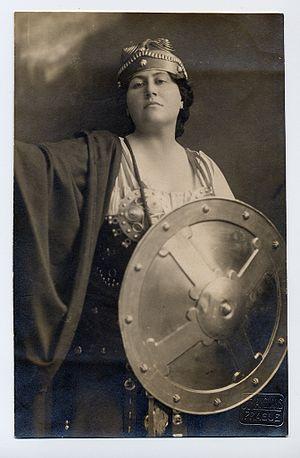
Emmy Destinn, de son vrai nom Emmy Kittl, née Emílie Pavlína Věnceslava Kittlová le 26 février 1878 à Prague, à l'époque en Autriche-Hongrie, et morte le 28 janvier 1930 à Ceske Budejovice en Tchécoslovaquie, est une cantatrice d'opéra.